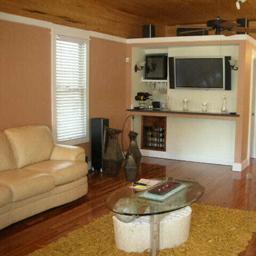
Room type: livingroom